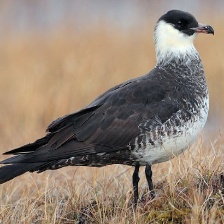
Species: POMARINE JAEGER
Scientific name: STERCORARIUS POMARINUS